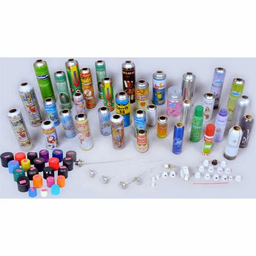
Label: metal